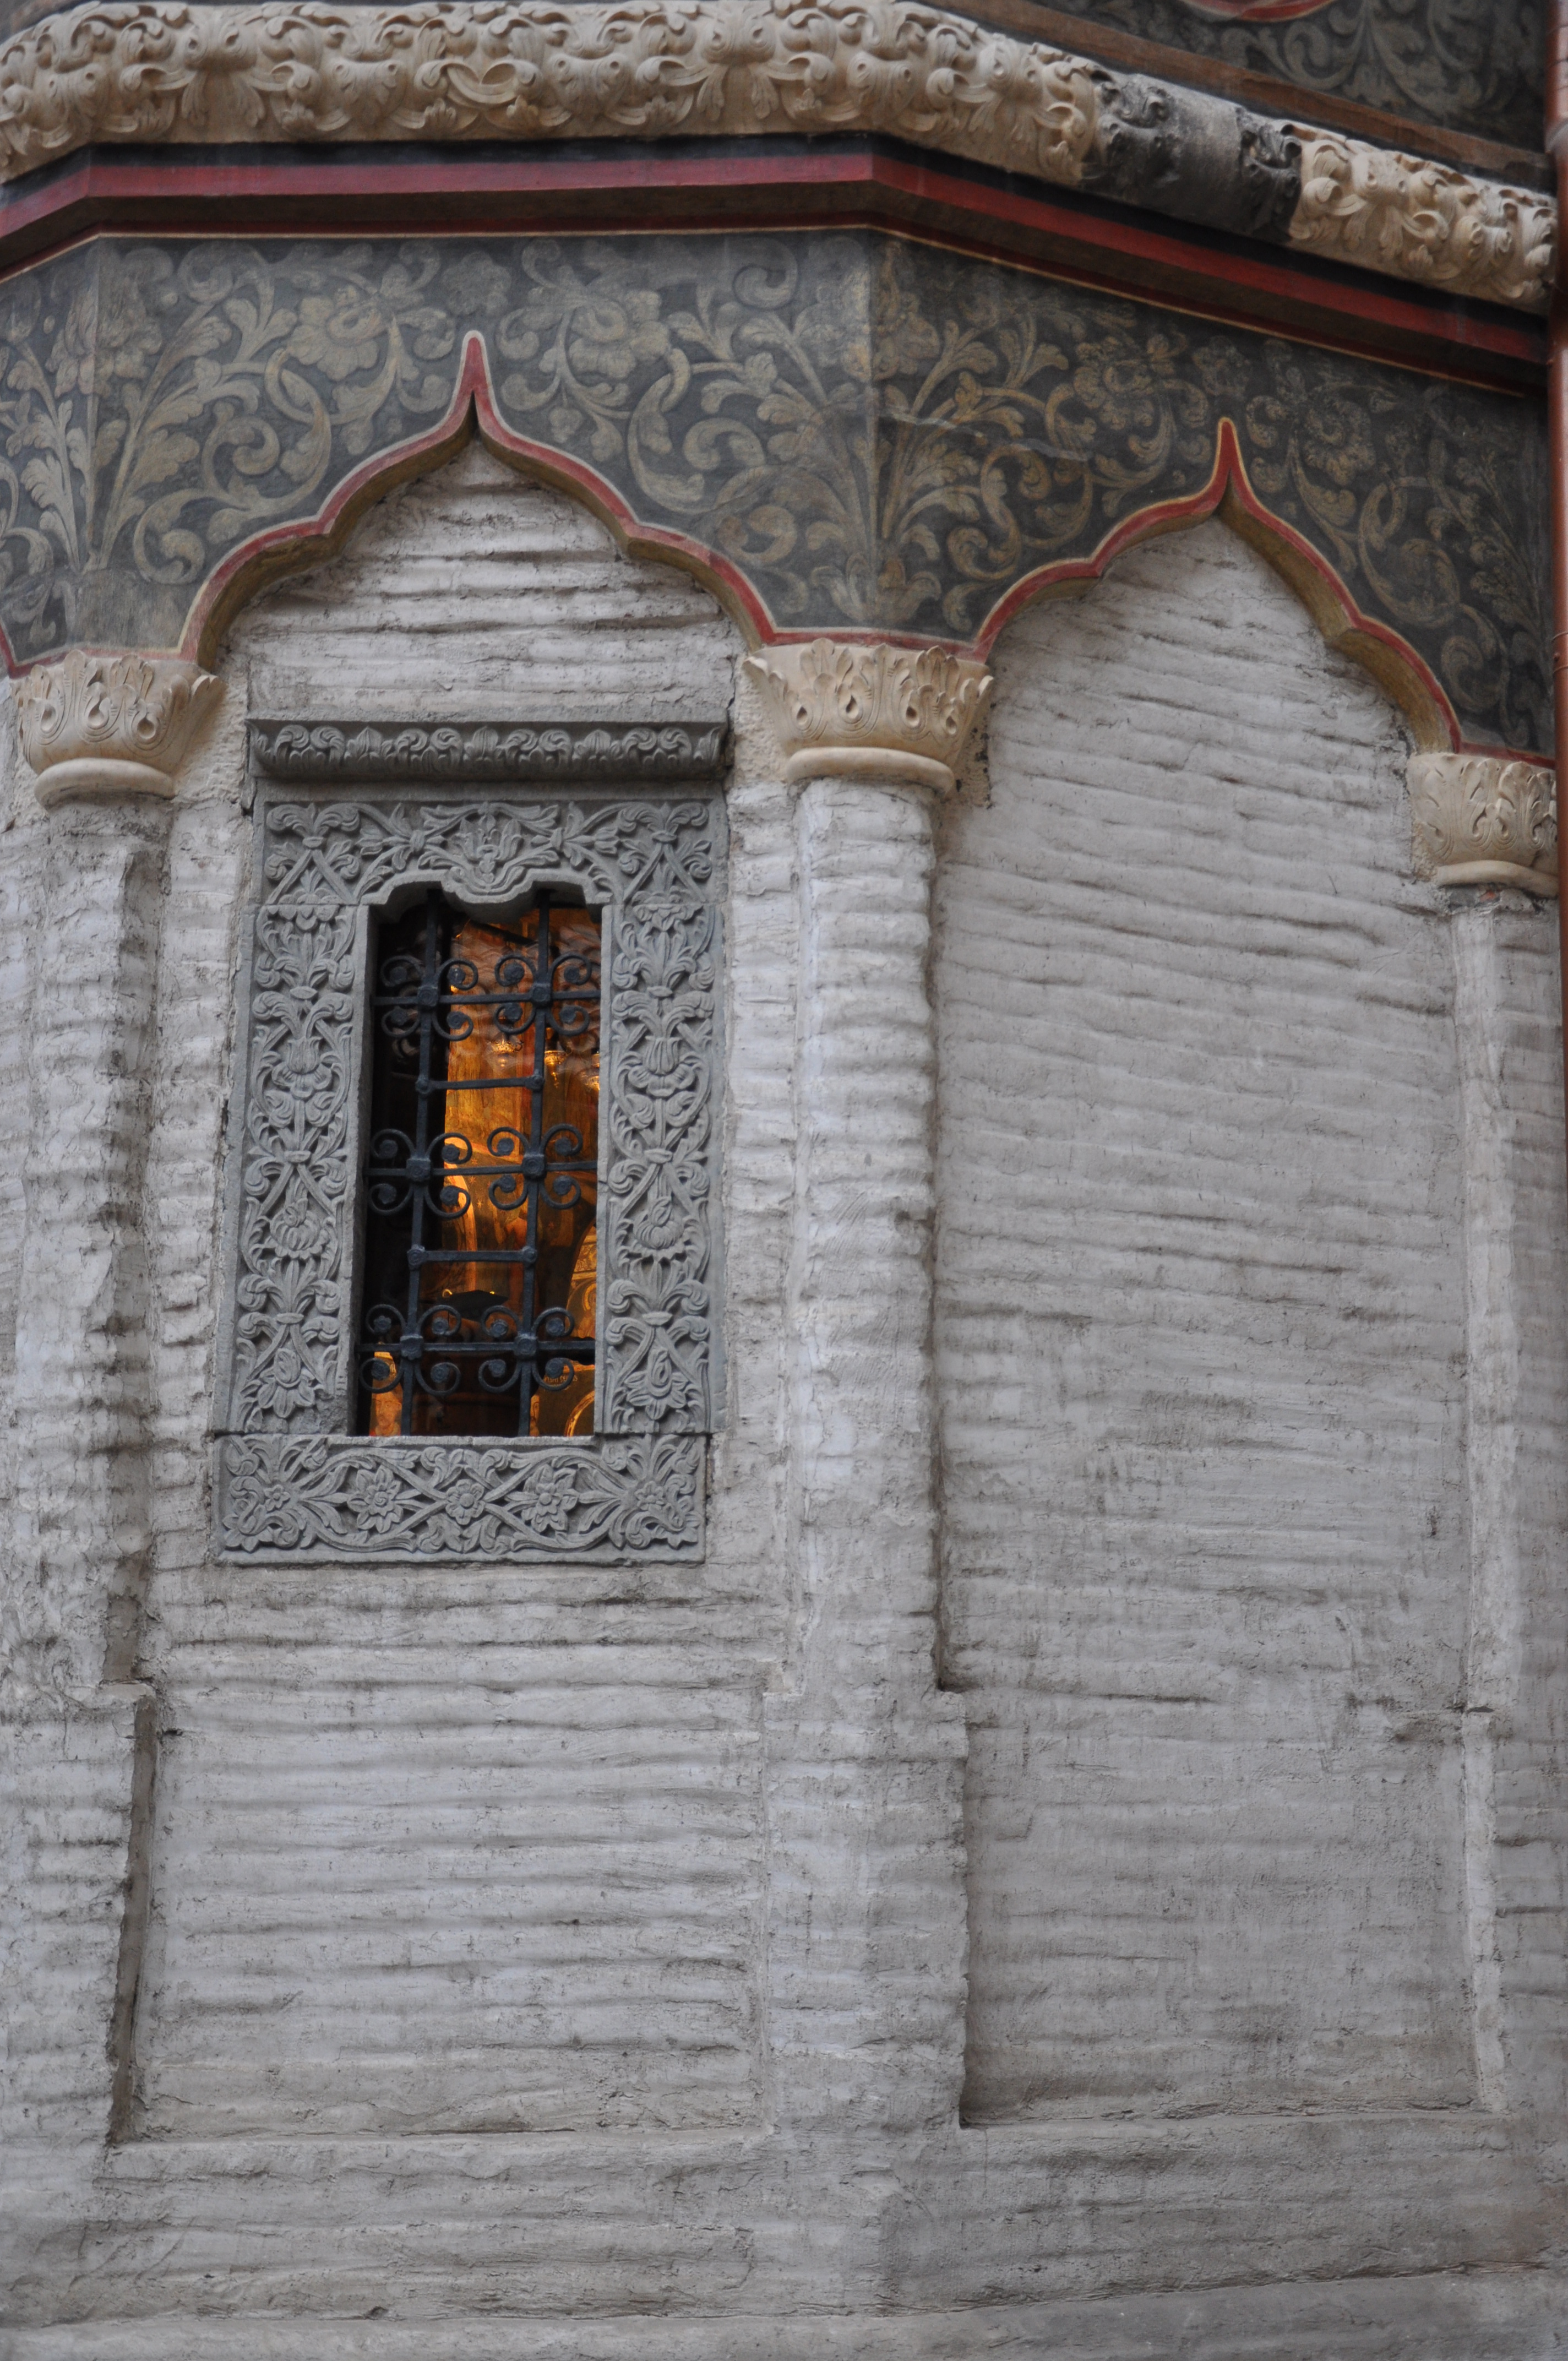
architecture, wood, photography, house, window, building, wall, monument, photo, europe, arch, religion, facade, church, chapel, christian, brick, door, place of worship, photos, capital, religious, free, de, monastery, churches, fotografie, christianity, romana, arc, orthodox, eastern, romania, bucharest, convent, bor, biserica, arhitectura, orthodoxy, romanian, ortodoxa, patrimoniu, ortodox, manastirea, manastire, ortodoxia, ortodoxie, ecclesiastical, bisericeasc, cladire, edificiu, capitel, bucuresti, centrulvechi, lipscani, lmibiiaa19464, stavro, stavropoleos, brancovenesc, 1724, cre tinism, cre tin, ancient history